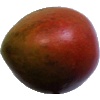
Label: Mango Red 1